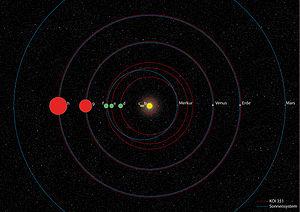
Kepler-90 est une étoile de la séquence principale, plus précisément une naine jaune de type spectral G0V. Elle est située à une distance d'environ 780 ± 100 parsecs du Soleil, dans la direction de la constellation du Dragon, à environ 18ʰ 57ᵐ 44,04ˢ d'ascension droite et +49° 18′ 18,6″ de déclinaison.